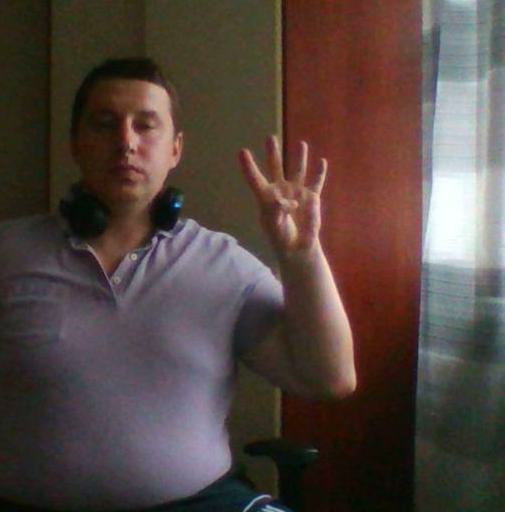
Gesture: four